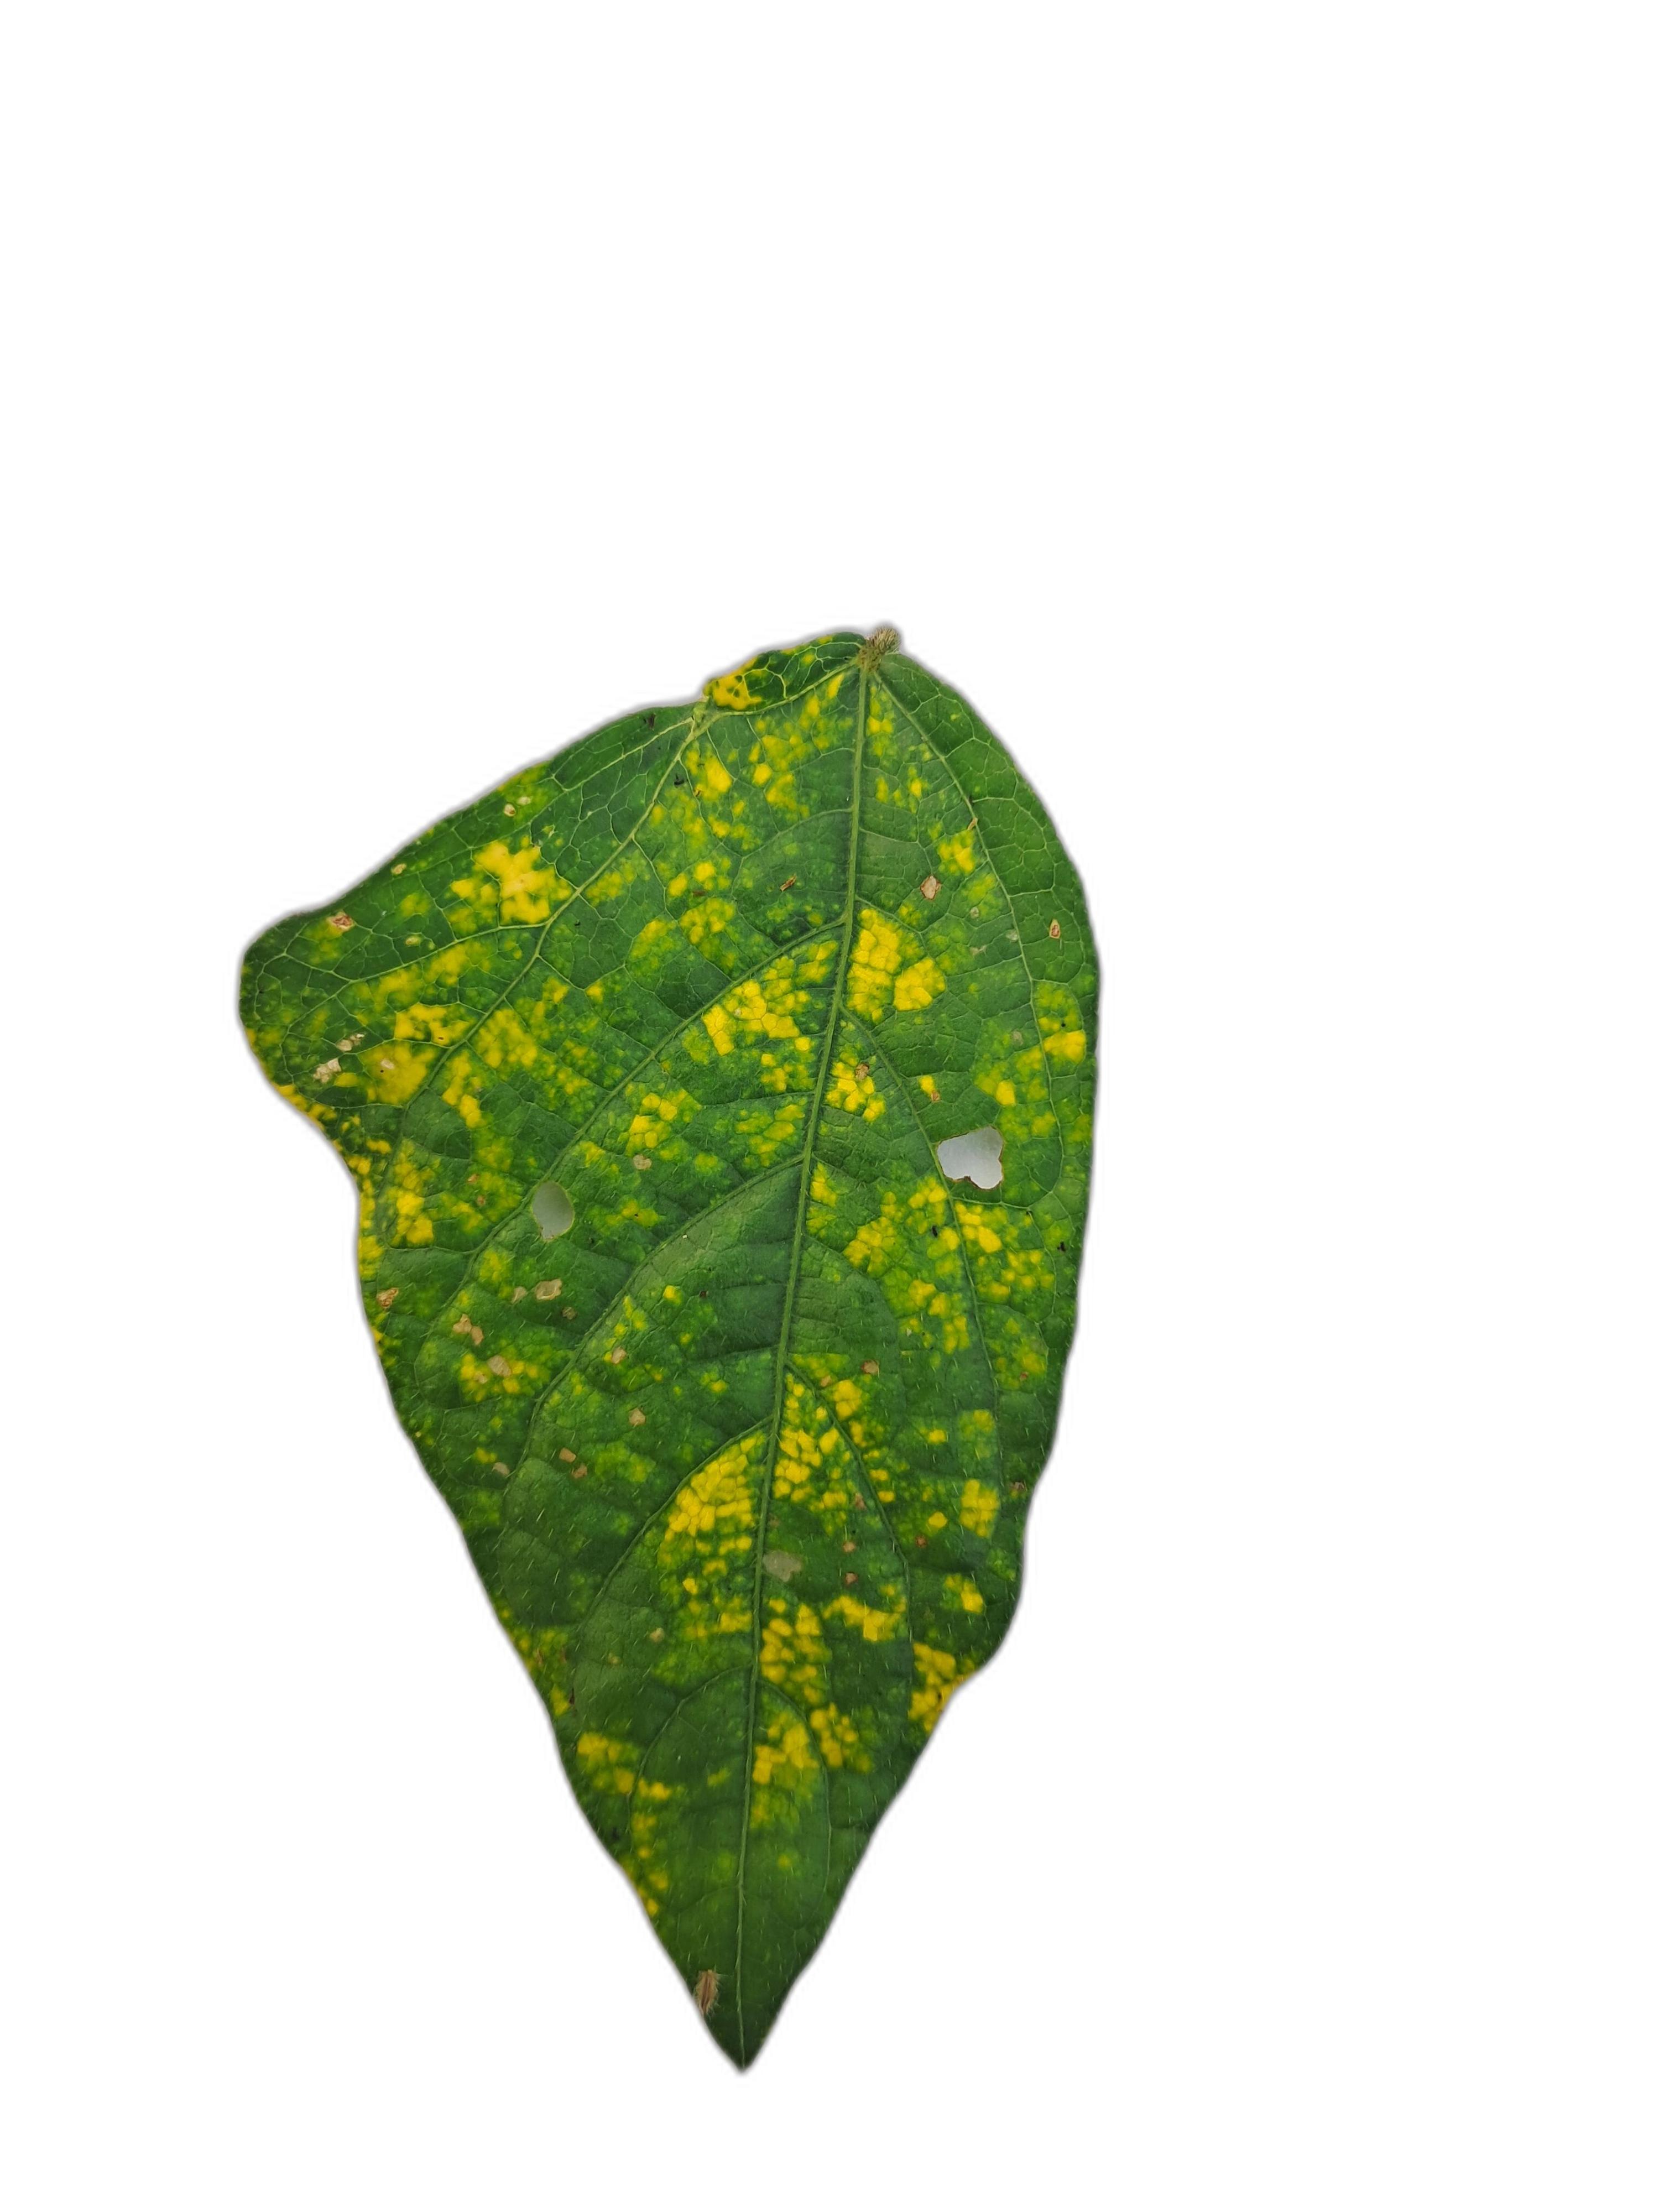
Label: Yellow Mosaic